Mike Pompeo

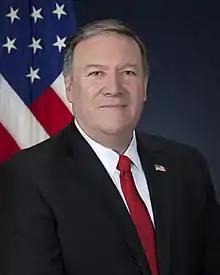
Official portrait, 2018

Michael Richard Pompeo (born December 30, 1963) is an American retired politician who served in the first administration of Donald Trump as director of the Central Intelligence Agency (CIA) from 2017 to 2018, and as the 70th United States secretary of state from 2018 to 2021. He served in the United States House of Representatives from 2011 to 2017.